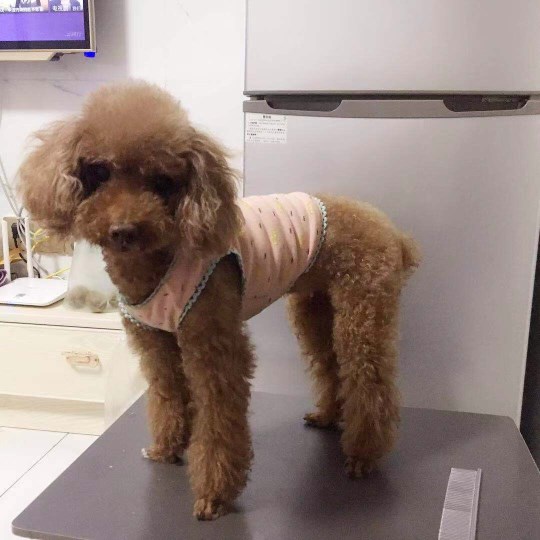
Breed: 2925-n000114-toy_poodle